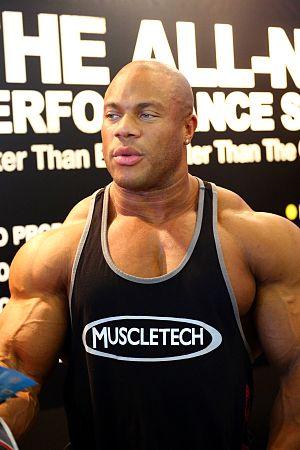
Phillip Jerrod Heath est un bodybuilder professionnel américain né le 18 décembre 1979 à Seattle dans l'Etat de Washington.